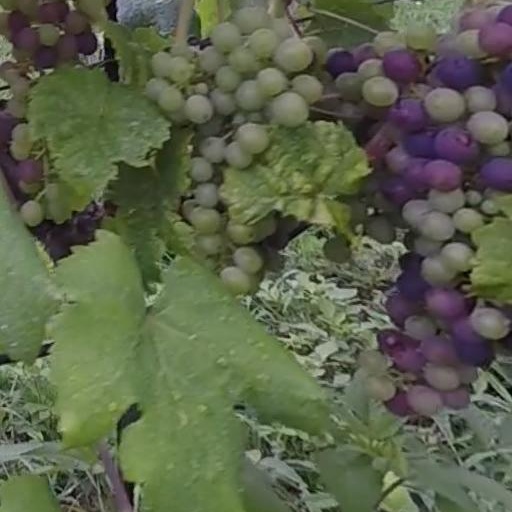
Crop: grape